John Perry (shipbuilder)

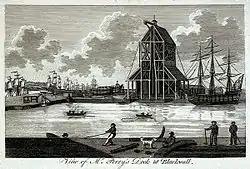
View of Mr. Perry's Dock at Blackwall, circa 1789

John Perry (1743 – 7 November 1810) was the founder of the Blackwall Yard, where he built ships largely for the East India Company.